Azhagiya Kanne (2023 film)

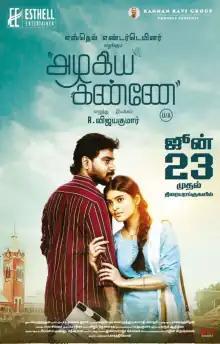
Theatrical release poster

Azhagiya Kanne is a 2023 Indian Tamil-language romantic drama film directed by R. Vijayakumar and starring Leo Sivakumar and Sanchita Shetty in the lead roles. It was released on 23 June 2023.